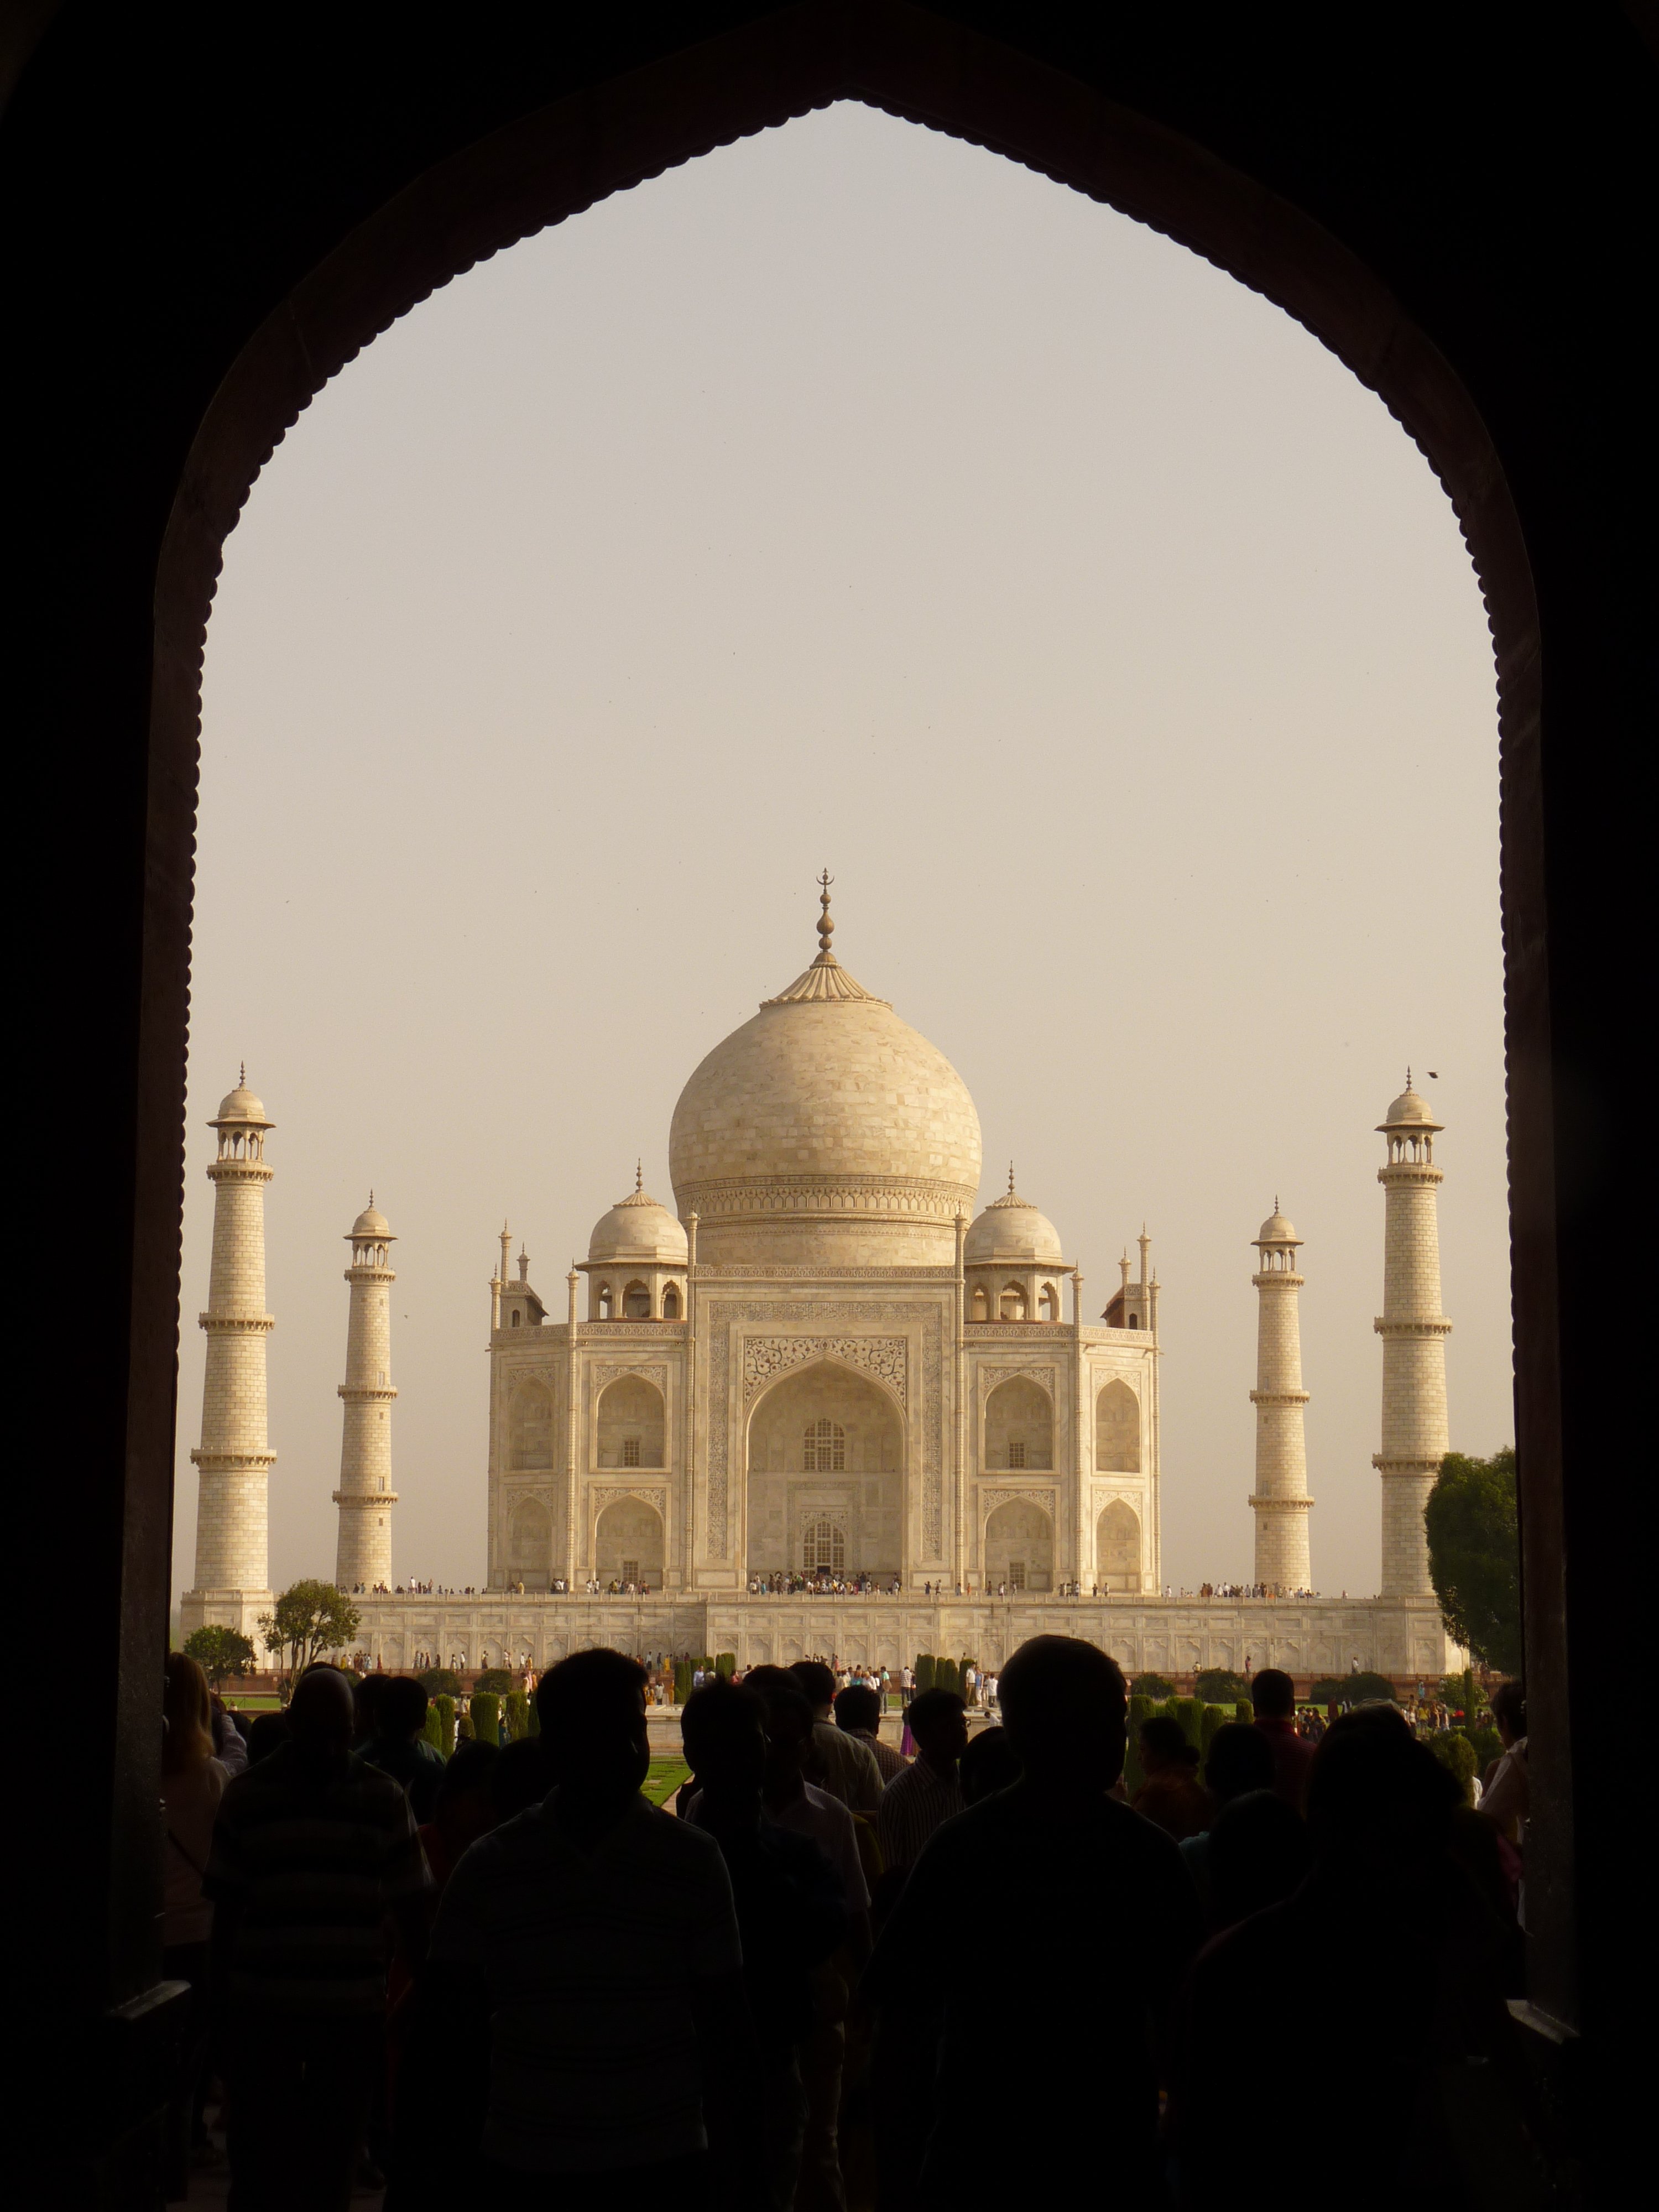
building, arch, landmark, church, cathedral, place of worship, taj mahal, grave, temple, mosque, india, basilica, tomb